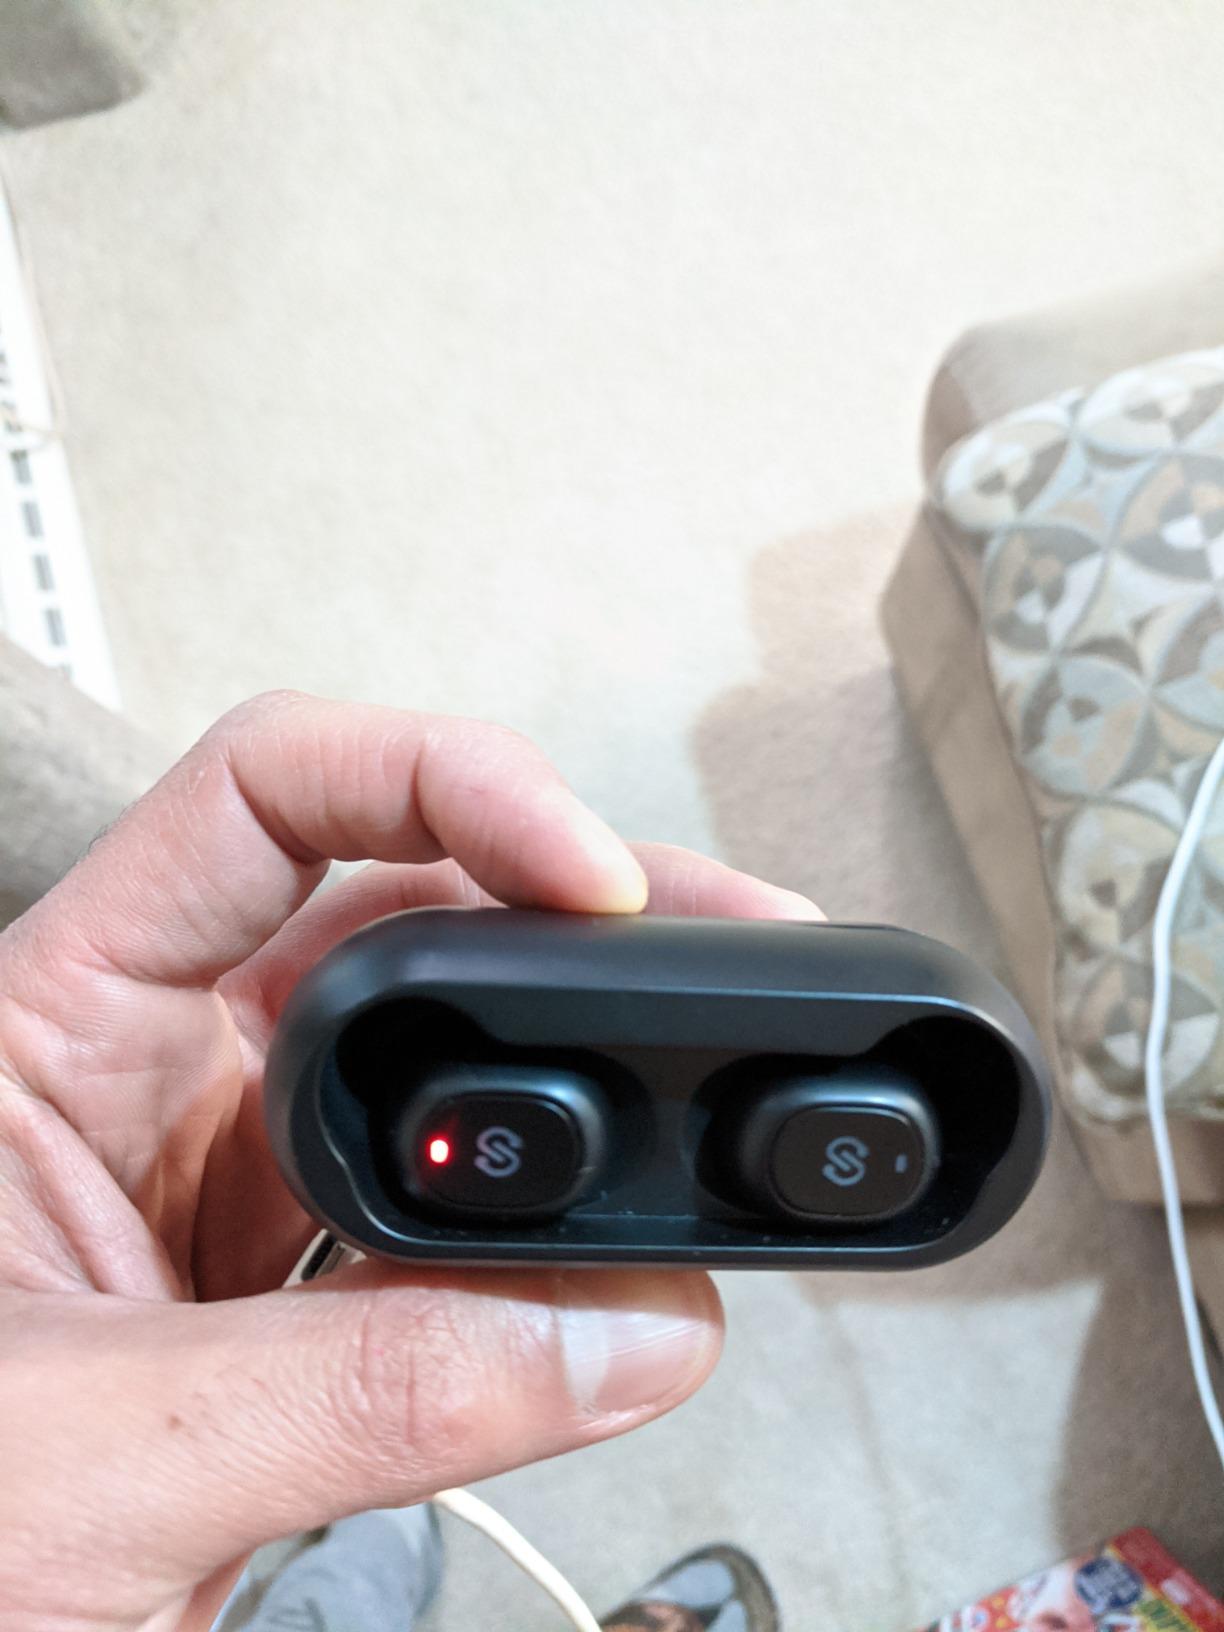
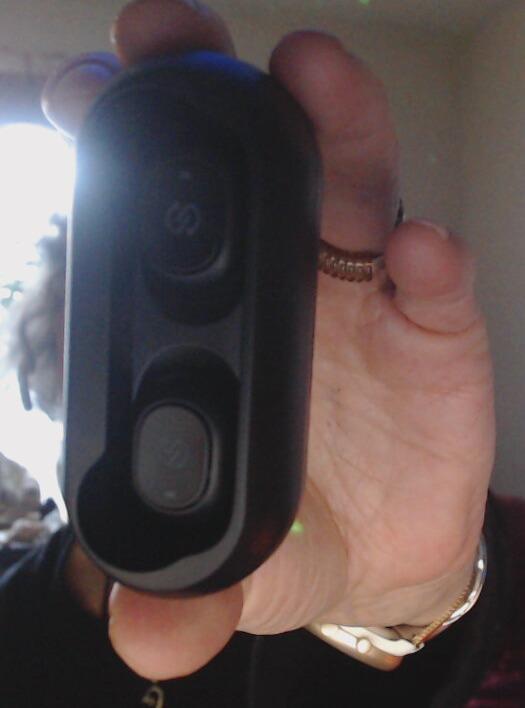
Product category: earbuds
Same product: yes